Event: Nepal Earthquake
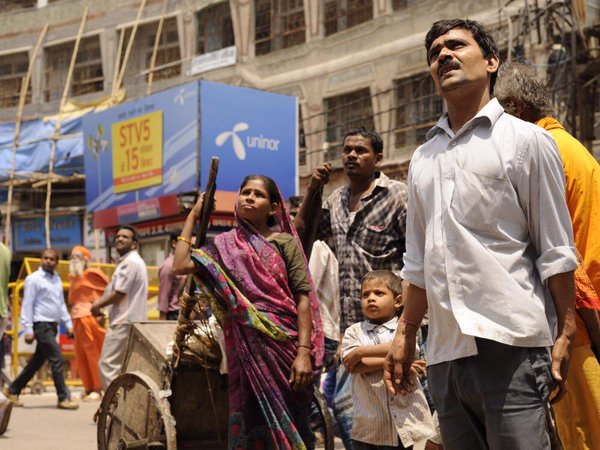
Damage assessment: no_damage